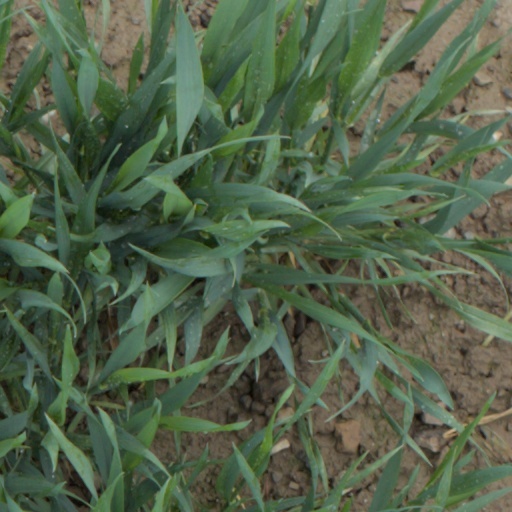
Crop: wheat